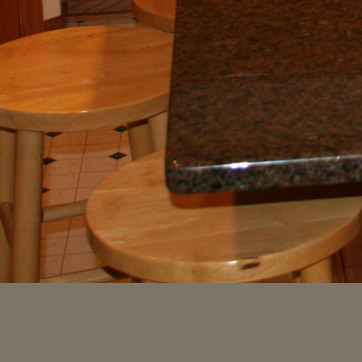
Material: polishedstone